John M. Patterson

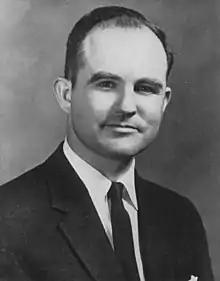
Official portrait, 1959

John Malcolm Patterson (September 27, 1921 – June 4, 2021) was an American politician. He served one term as Attorney General of Alabama from 1955 to 1959, and, at age 37, served one term as the 44th Governor of Alabama from 1959 to 1963.